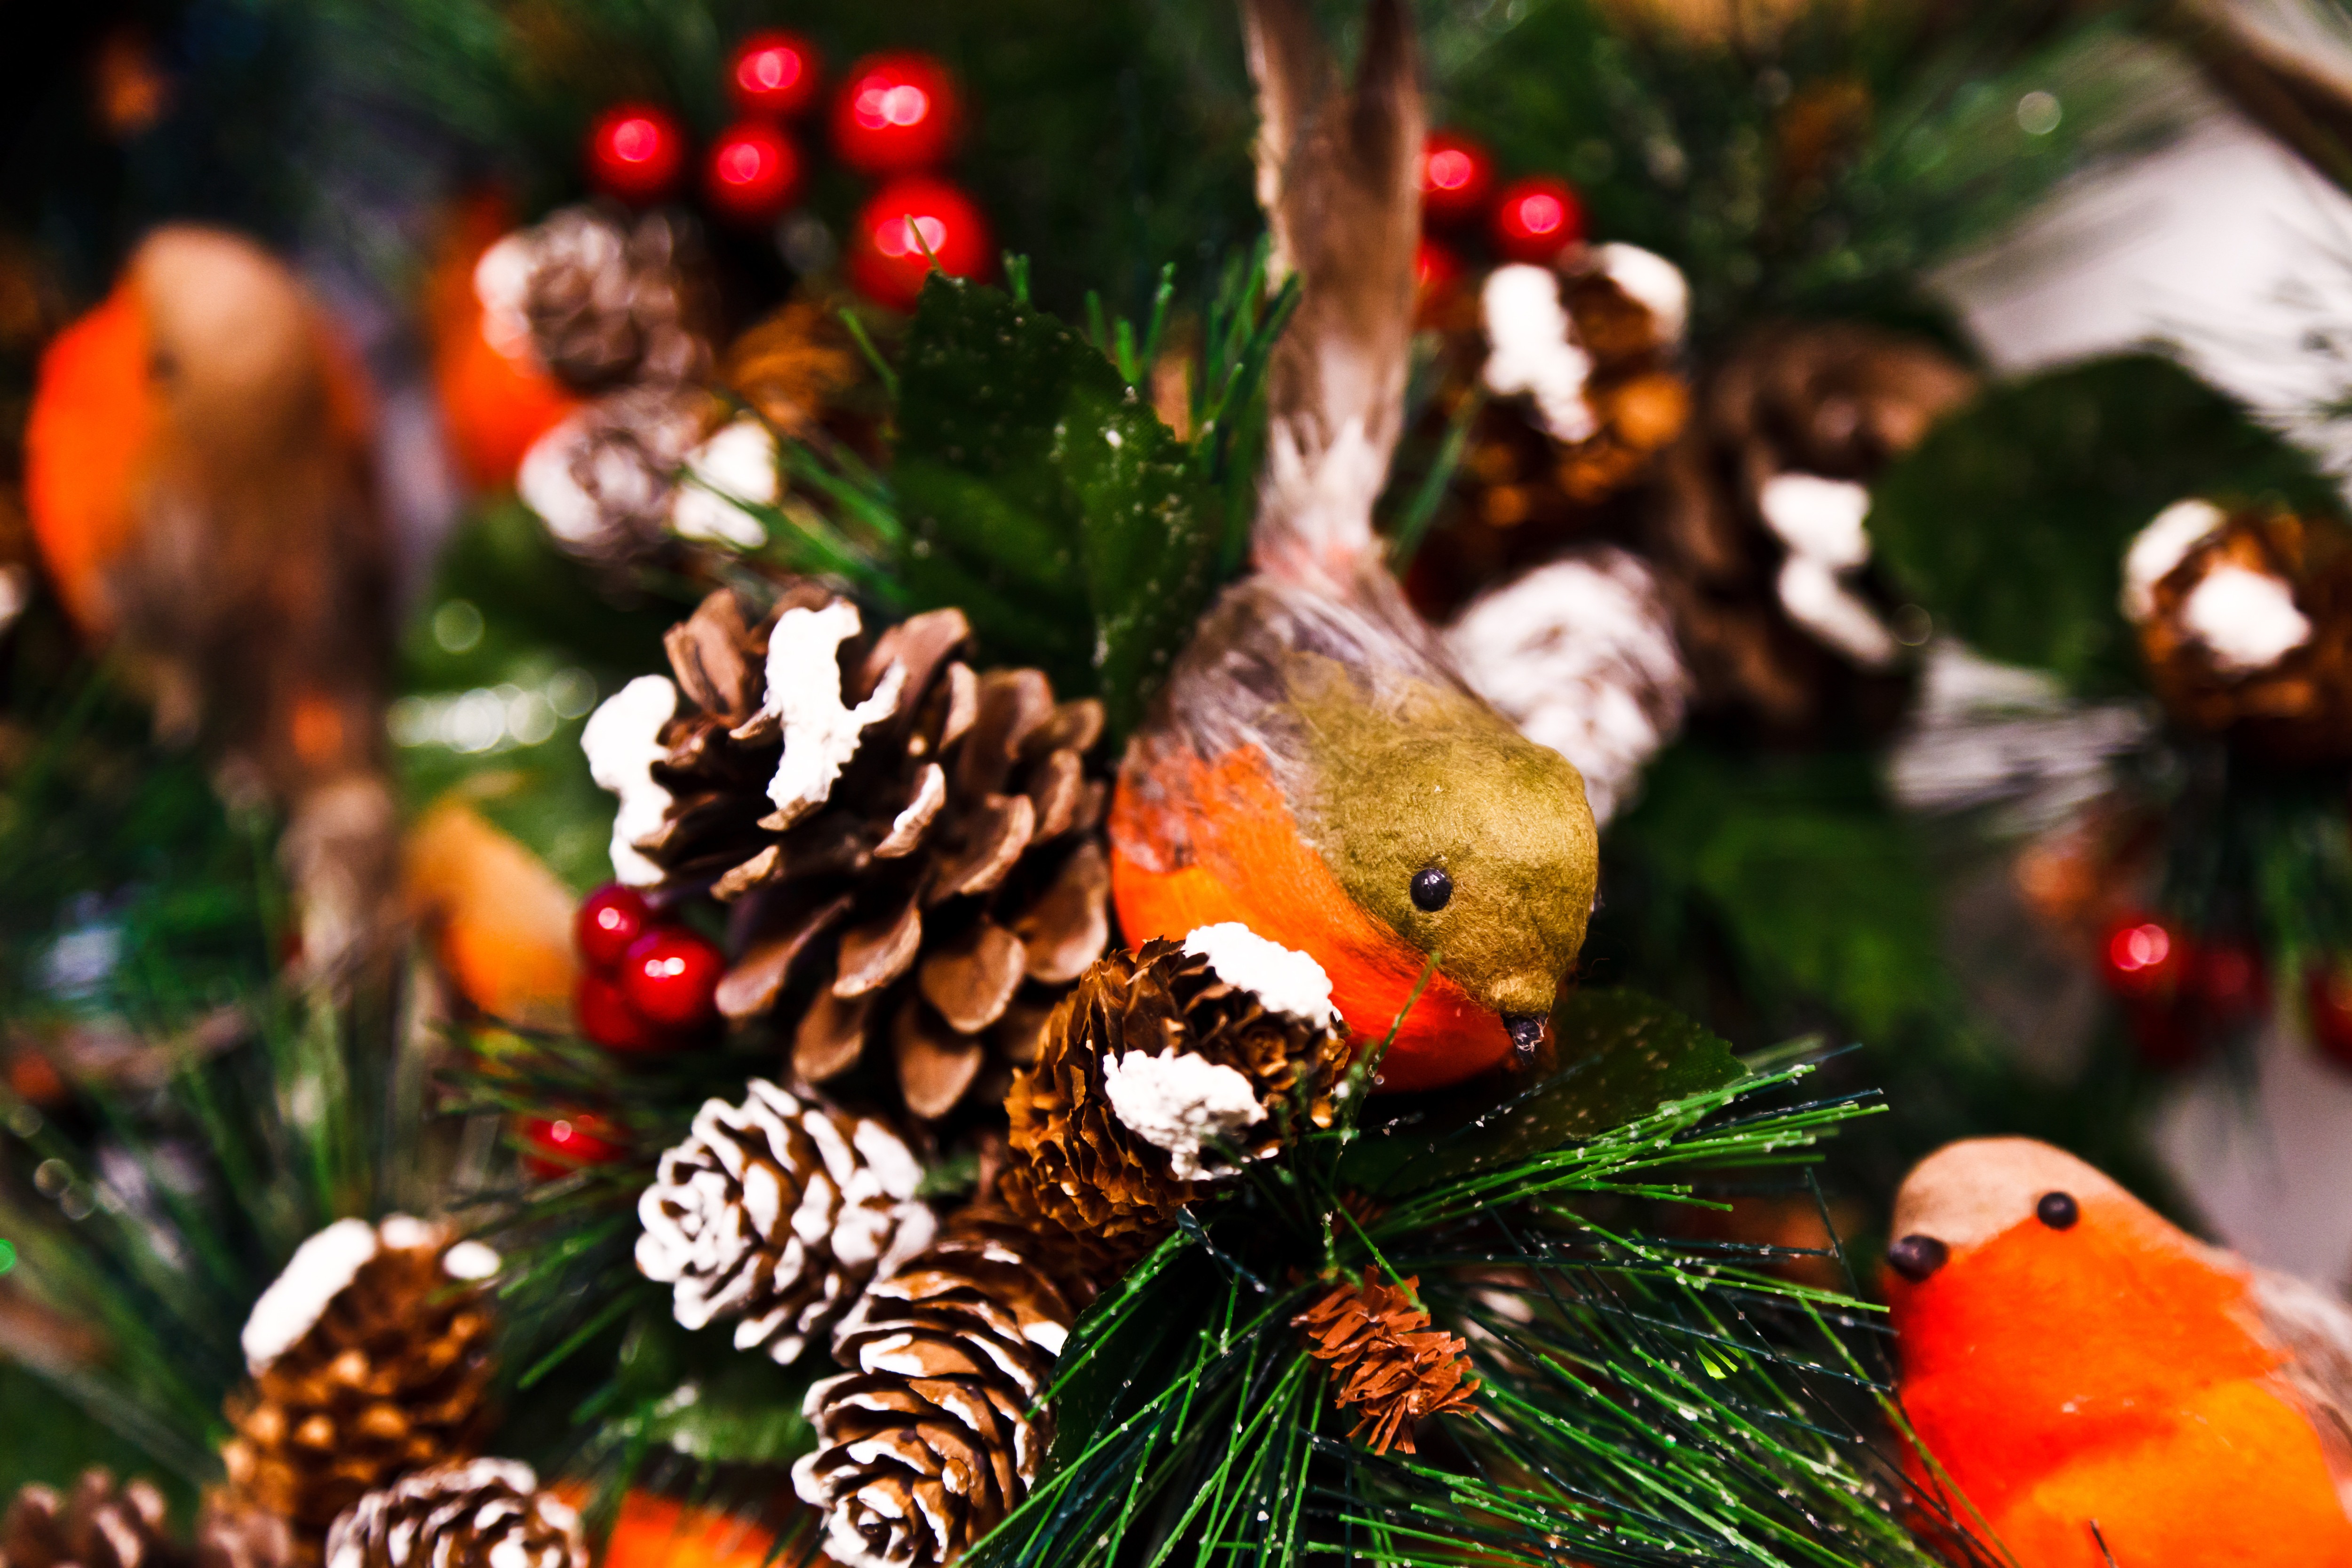
tree, branch, bird, plant, flower, animal, celebration, decoration, dish, insect, autumn, holiday, hat, butterfly, colorful, christmas, decor, flora, christmas tree, christmas decoration, birds, cones, december, xmas, decorations